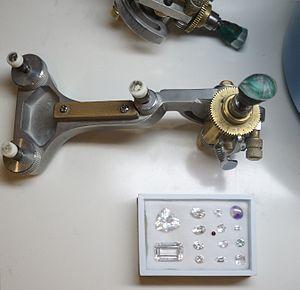
Un lapidaire est le nom d'une technique et d'un métier ou loisir qui consiste à façonner et à tailler des pierres, précieuses ou fines appelées aussi sémi-précieuses, de façon à les rendre dignes d'orner des bijoux ou des objets d'art. Le terme peut également désigner un traité du Moyen Âge sur les pierres précieuses. Le lapidaire ne s'applique pas à la taille du diamant, qui est elle réservée au diamantaire, car cette taille est spécifique de par la dureté du diamant.